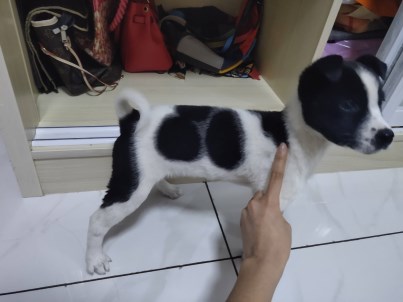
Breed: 3336-n000121-chinese_rural_dog